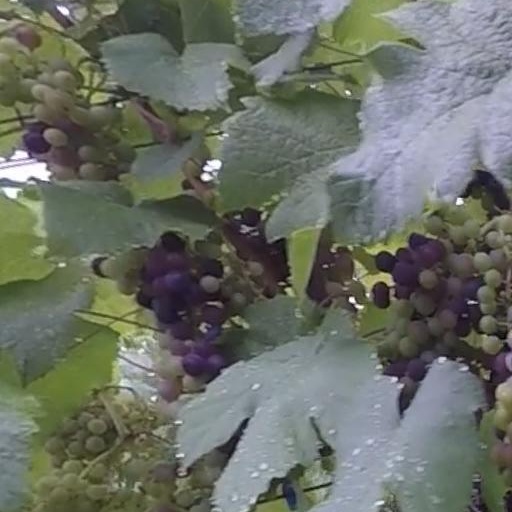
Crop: grape